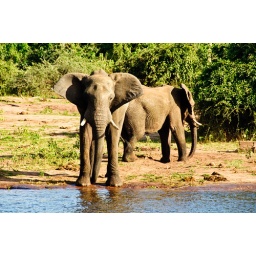
A male and female elephant on the banks of the Chobe River in Chobe National Park